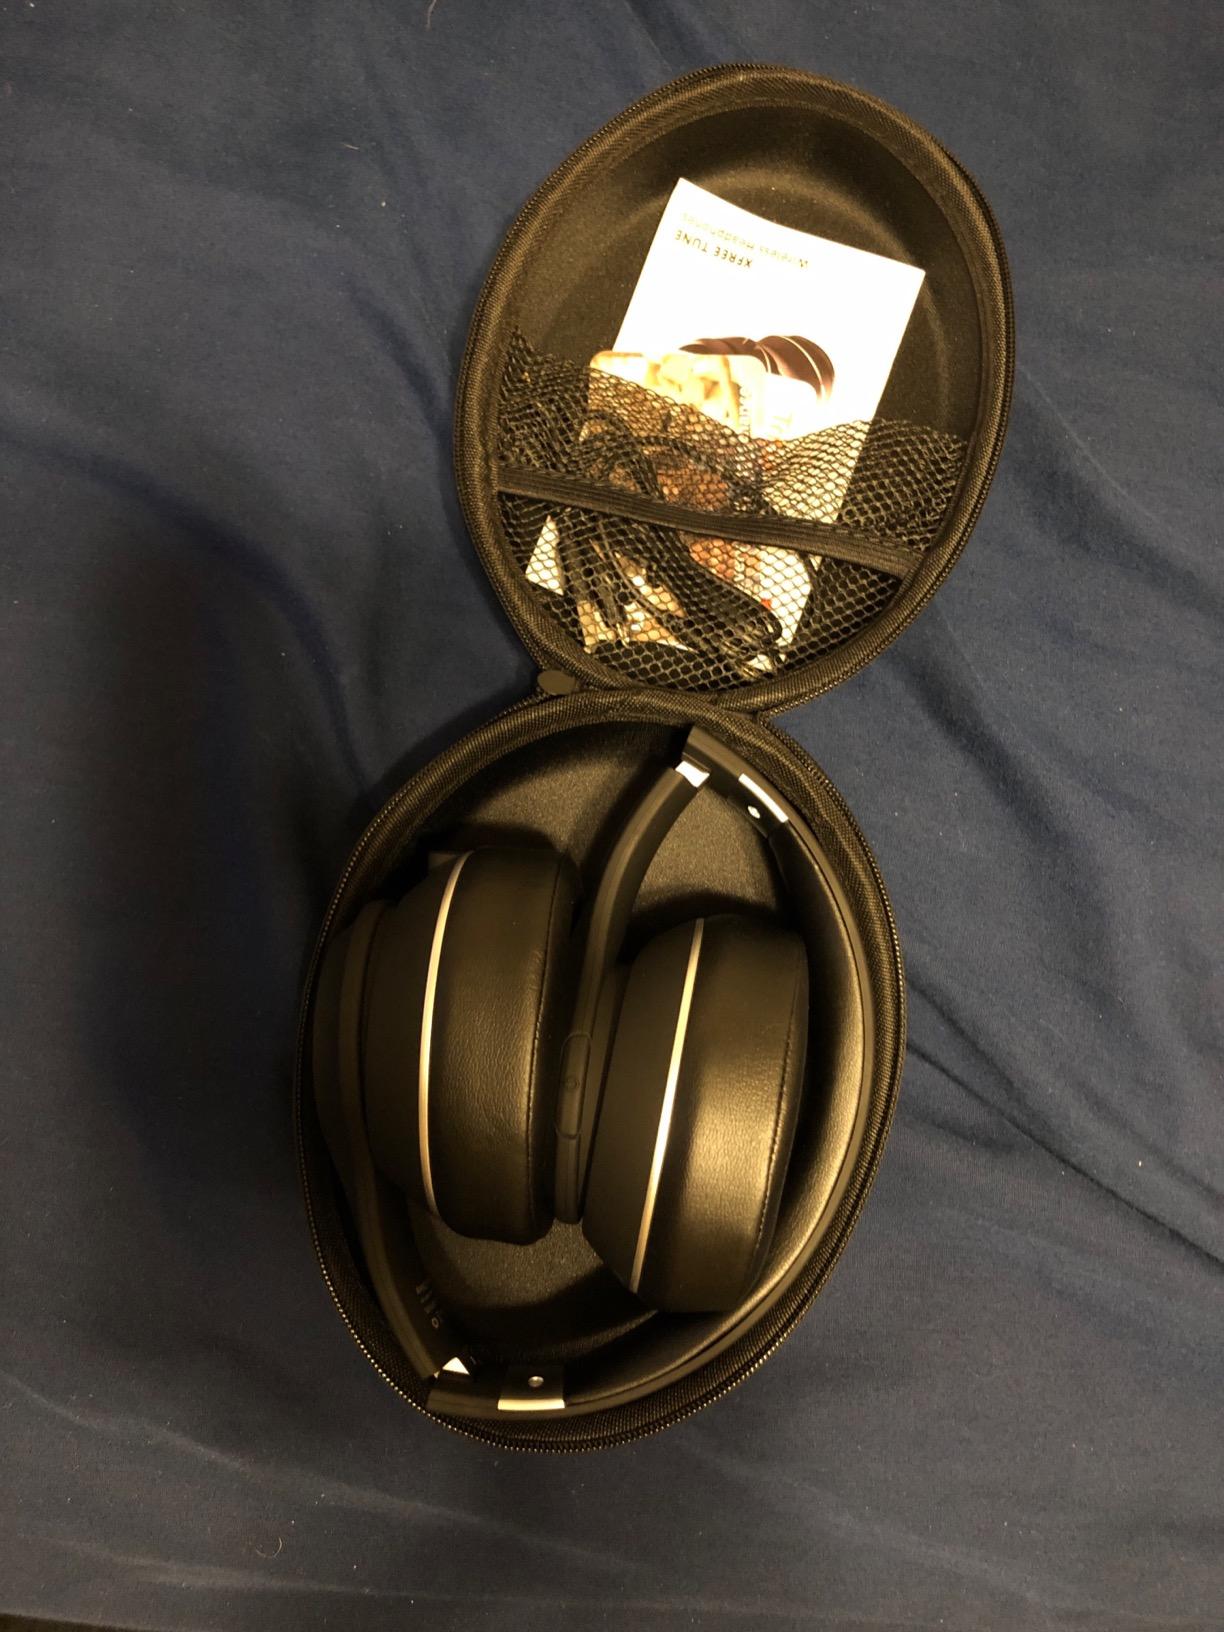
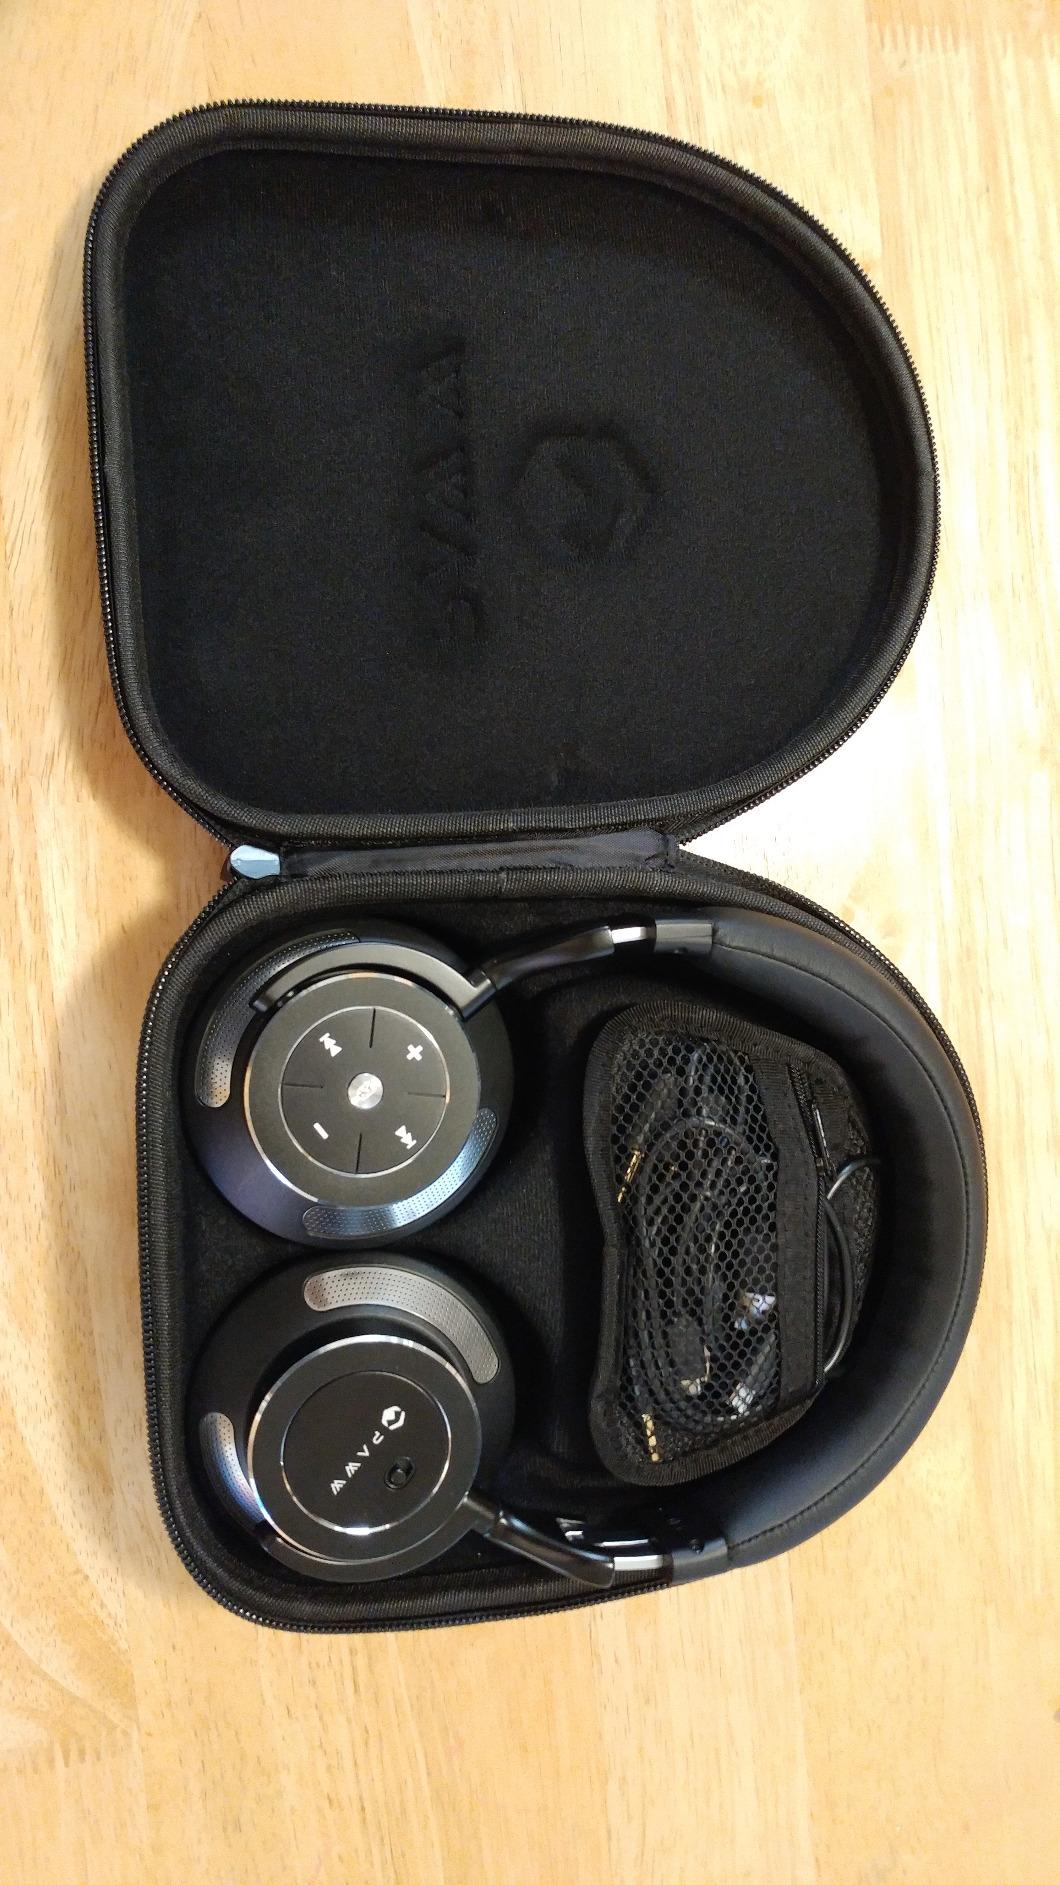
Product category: headphones
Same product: no